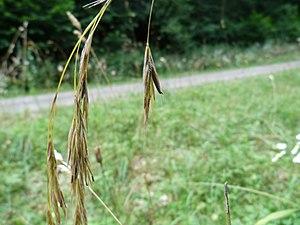
Ergot sur Bromus ramosus Savigny-lès-Beaune